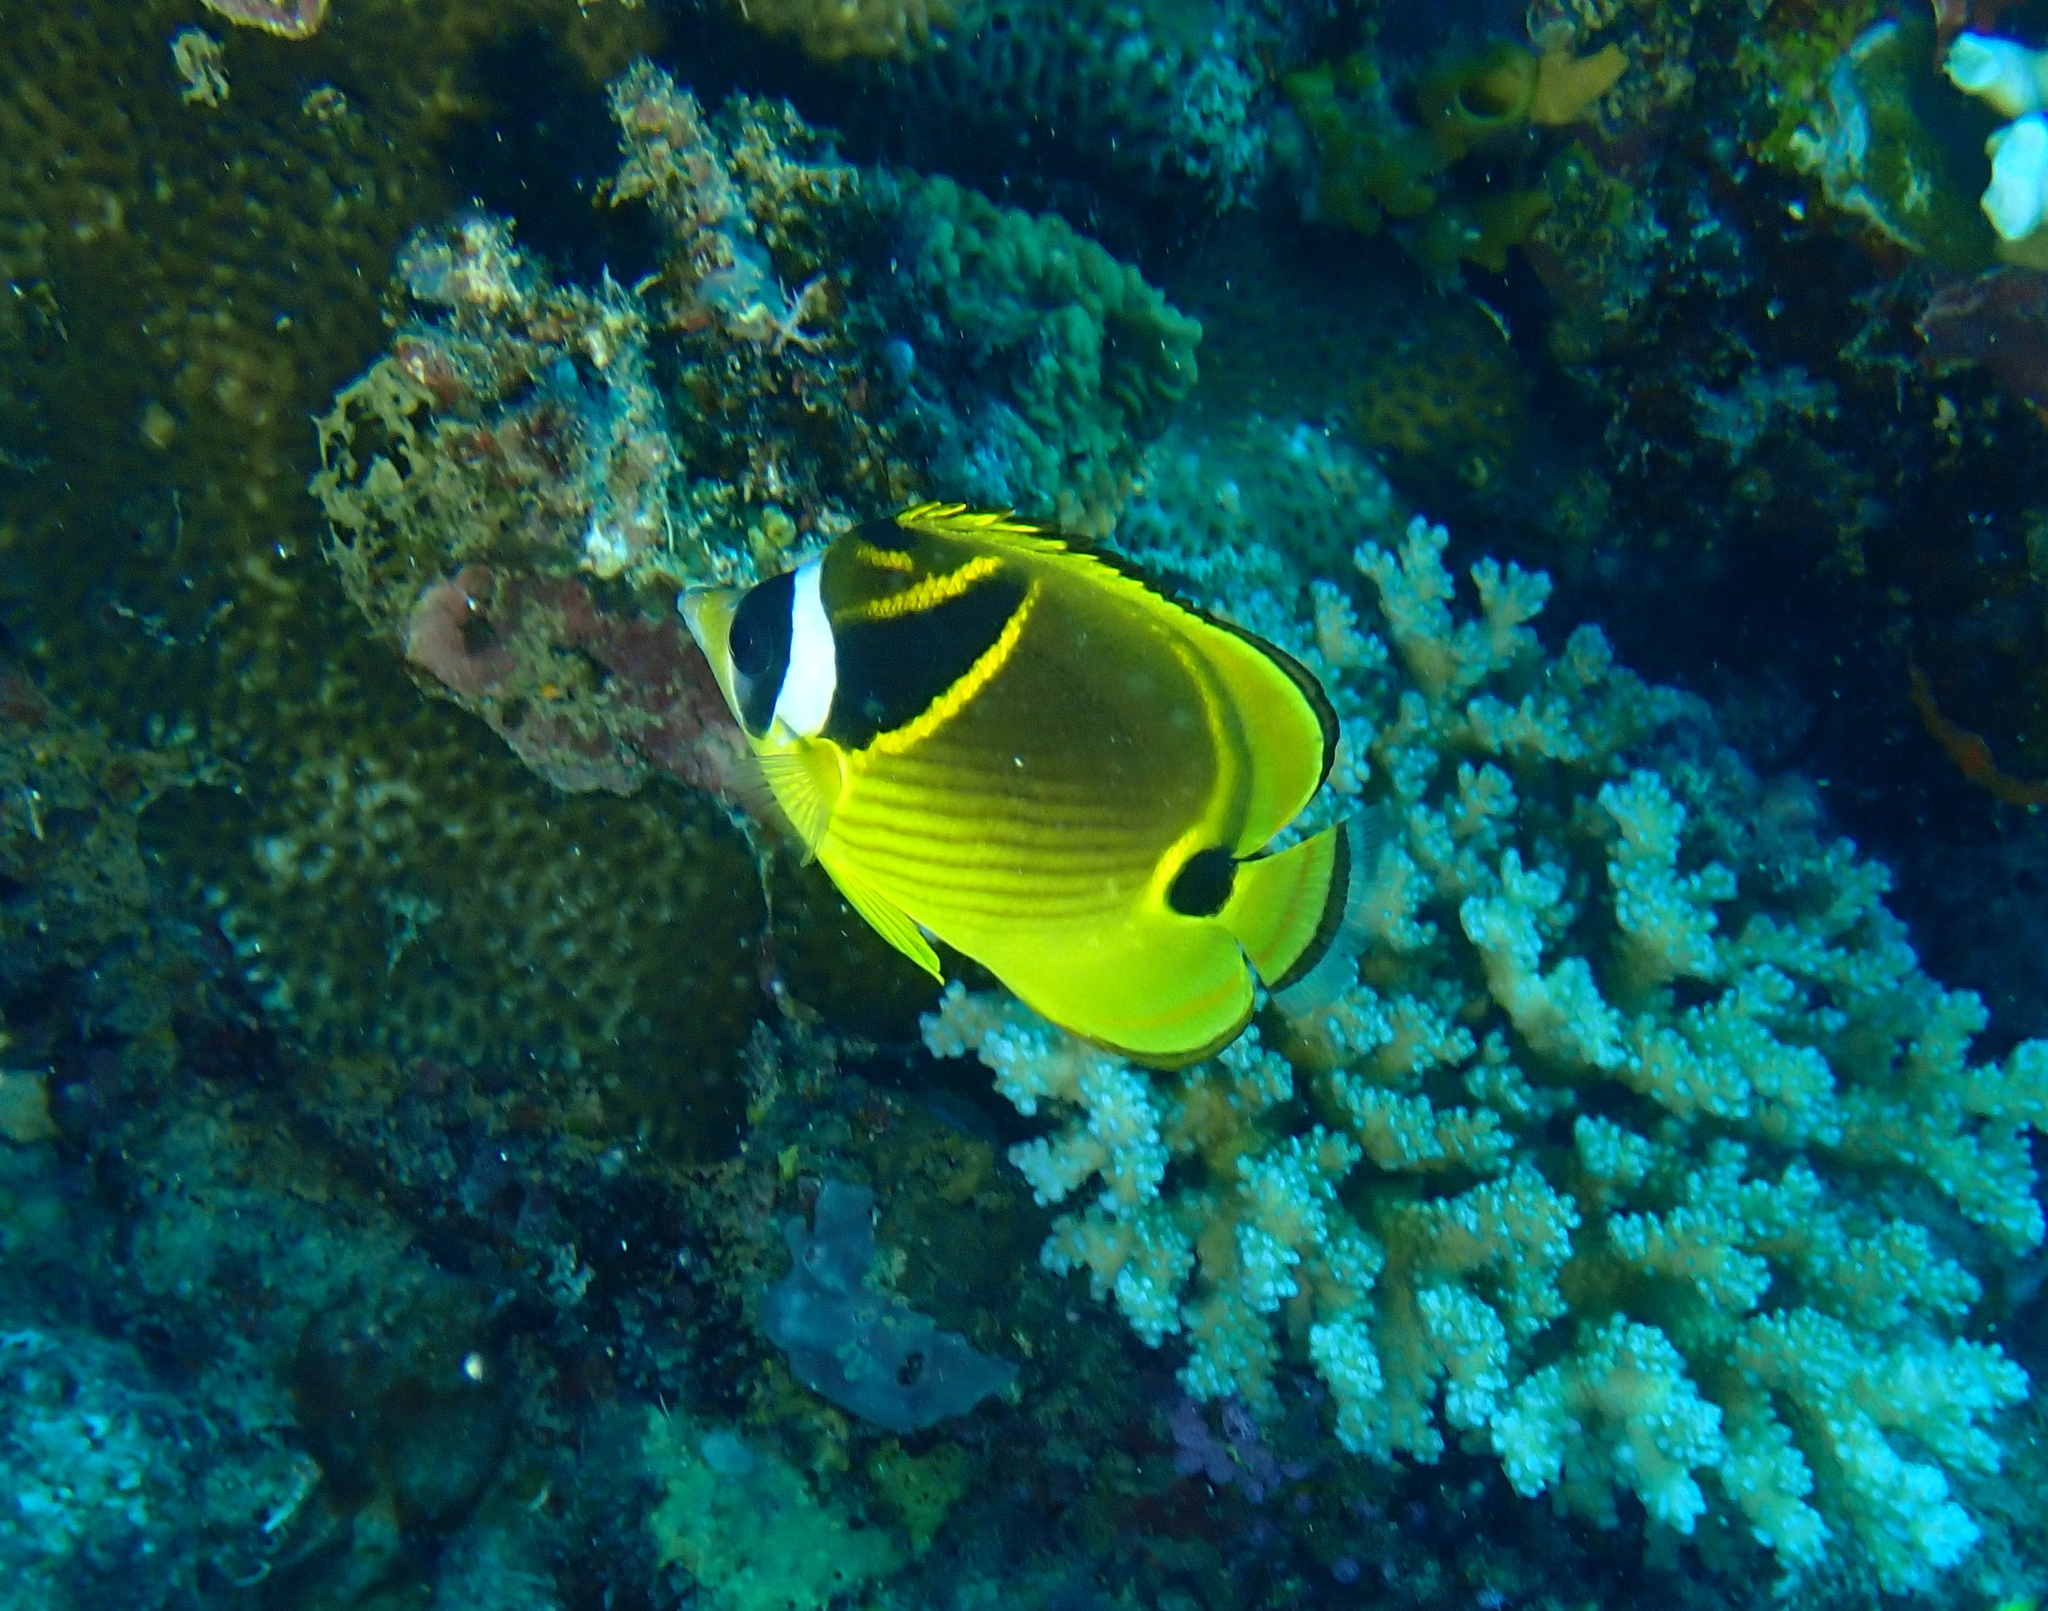
Chaetodon lunula (Raccoon Butterflyfish)